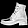
Label: Ankle boot